Tri-Ergon

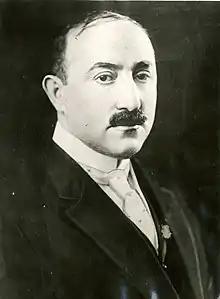
William Fox in 1921

Massolle, Engl and Vogt secured patents from 1919 in Germany, and applied for a US patent on 20 March 1922.